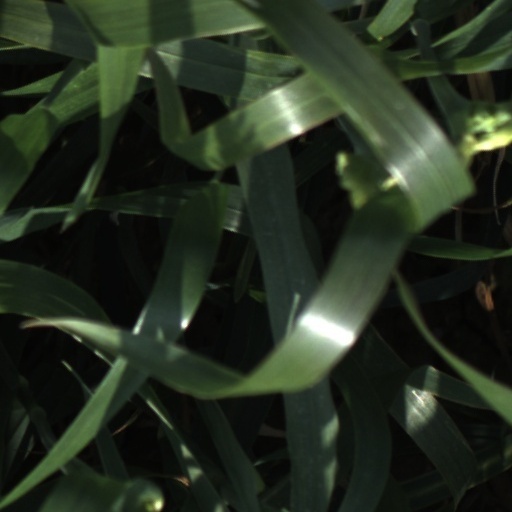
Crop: wheat